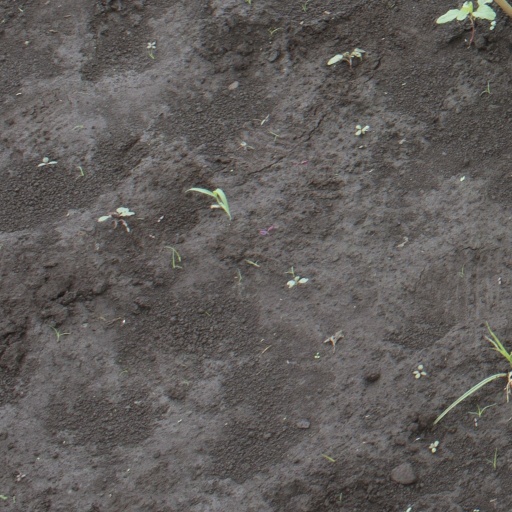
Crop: soybean